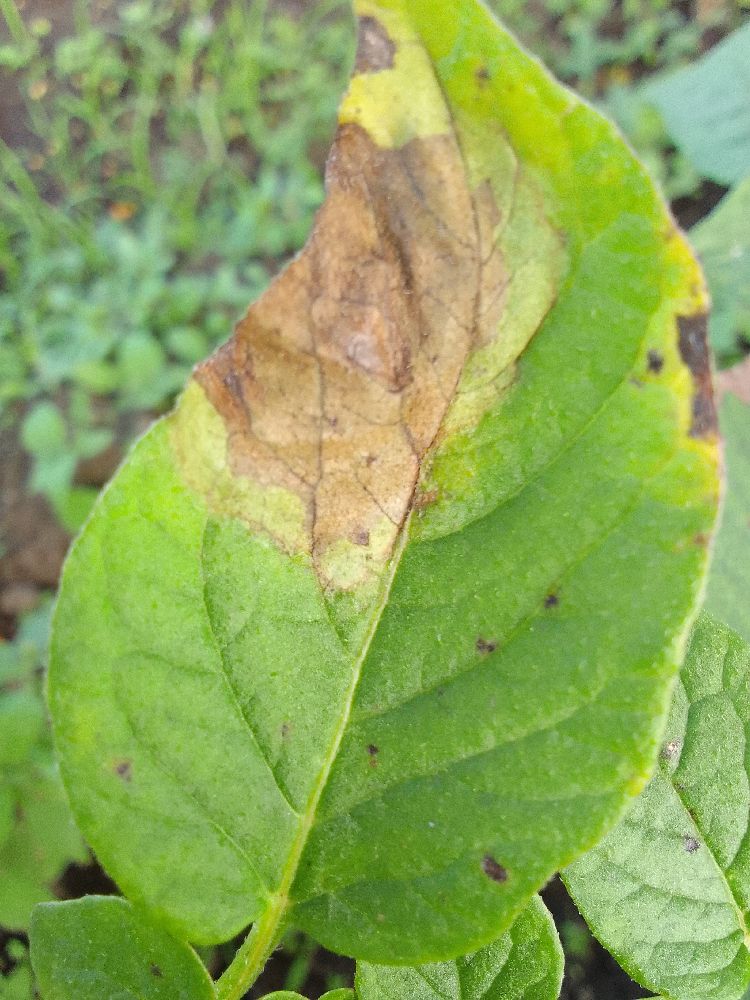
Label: Late blight